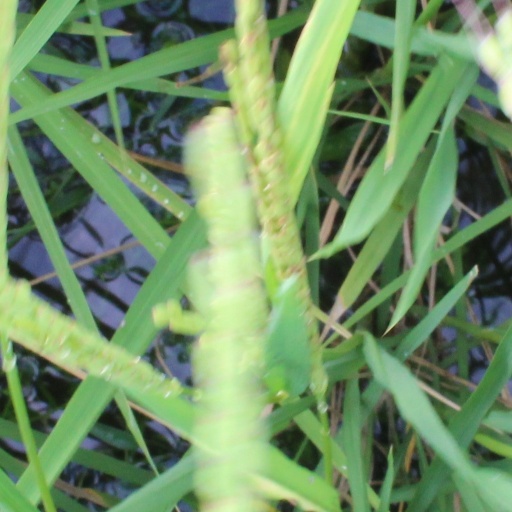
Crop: rice